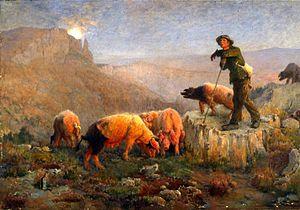
L'enfant prodigue gardant les pors par Paul Vayson
Hippolyte Paul Vayson est un peintre et graveur français né le 4 décembre 1841 à Gordes et mort le 13 décembre 1911 à Paris.